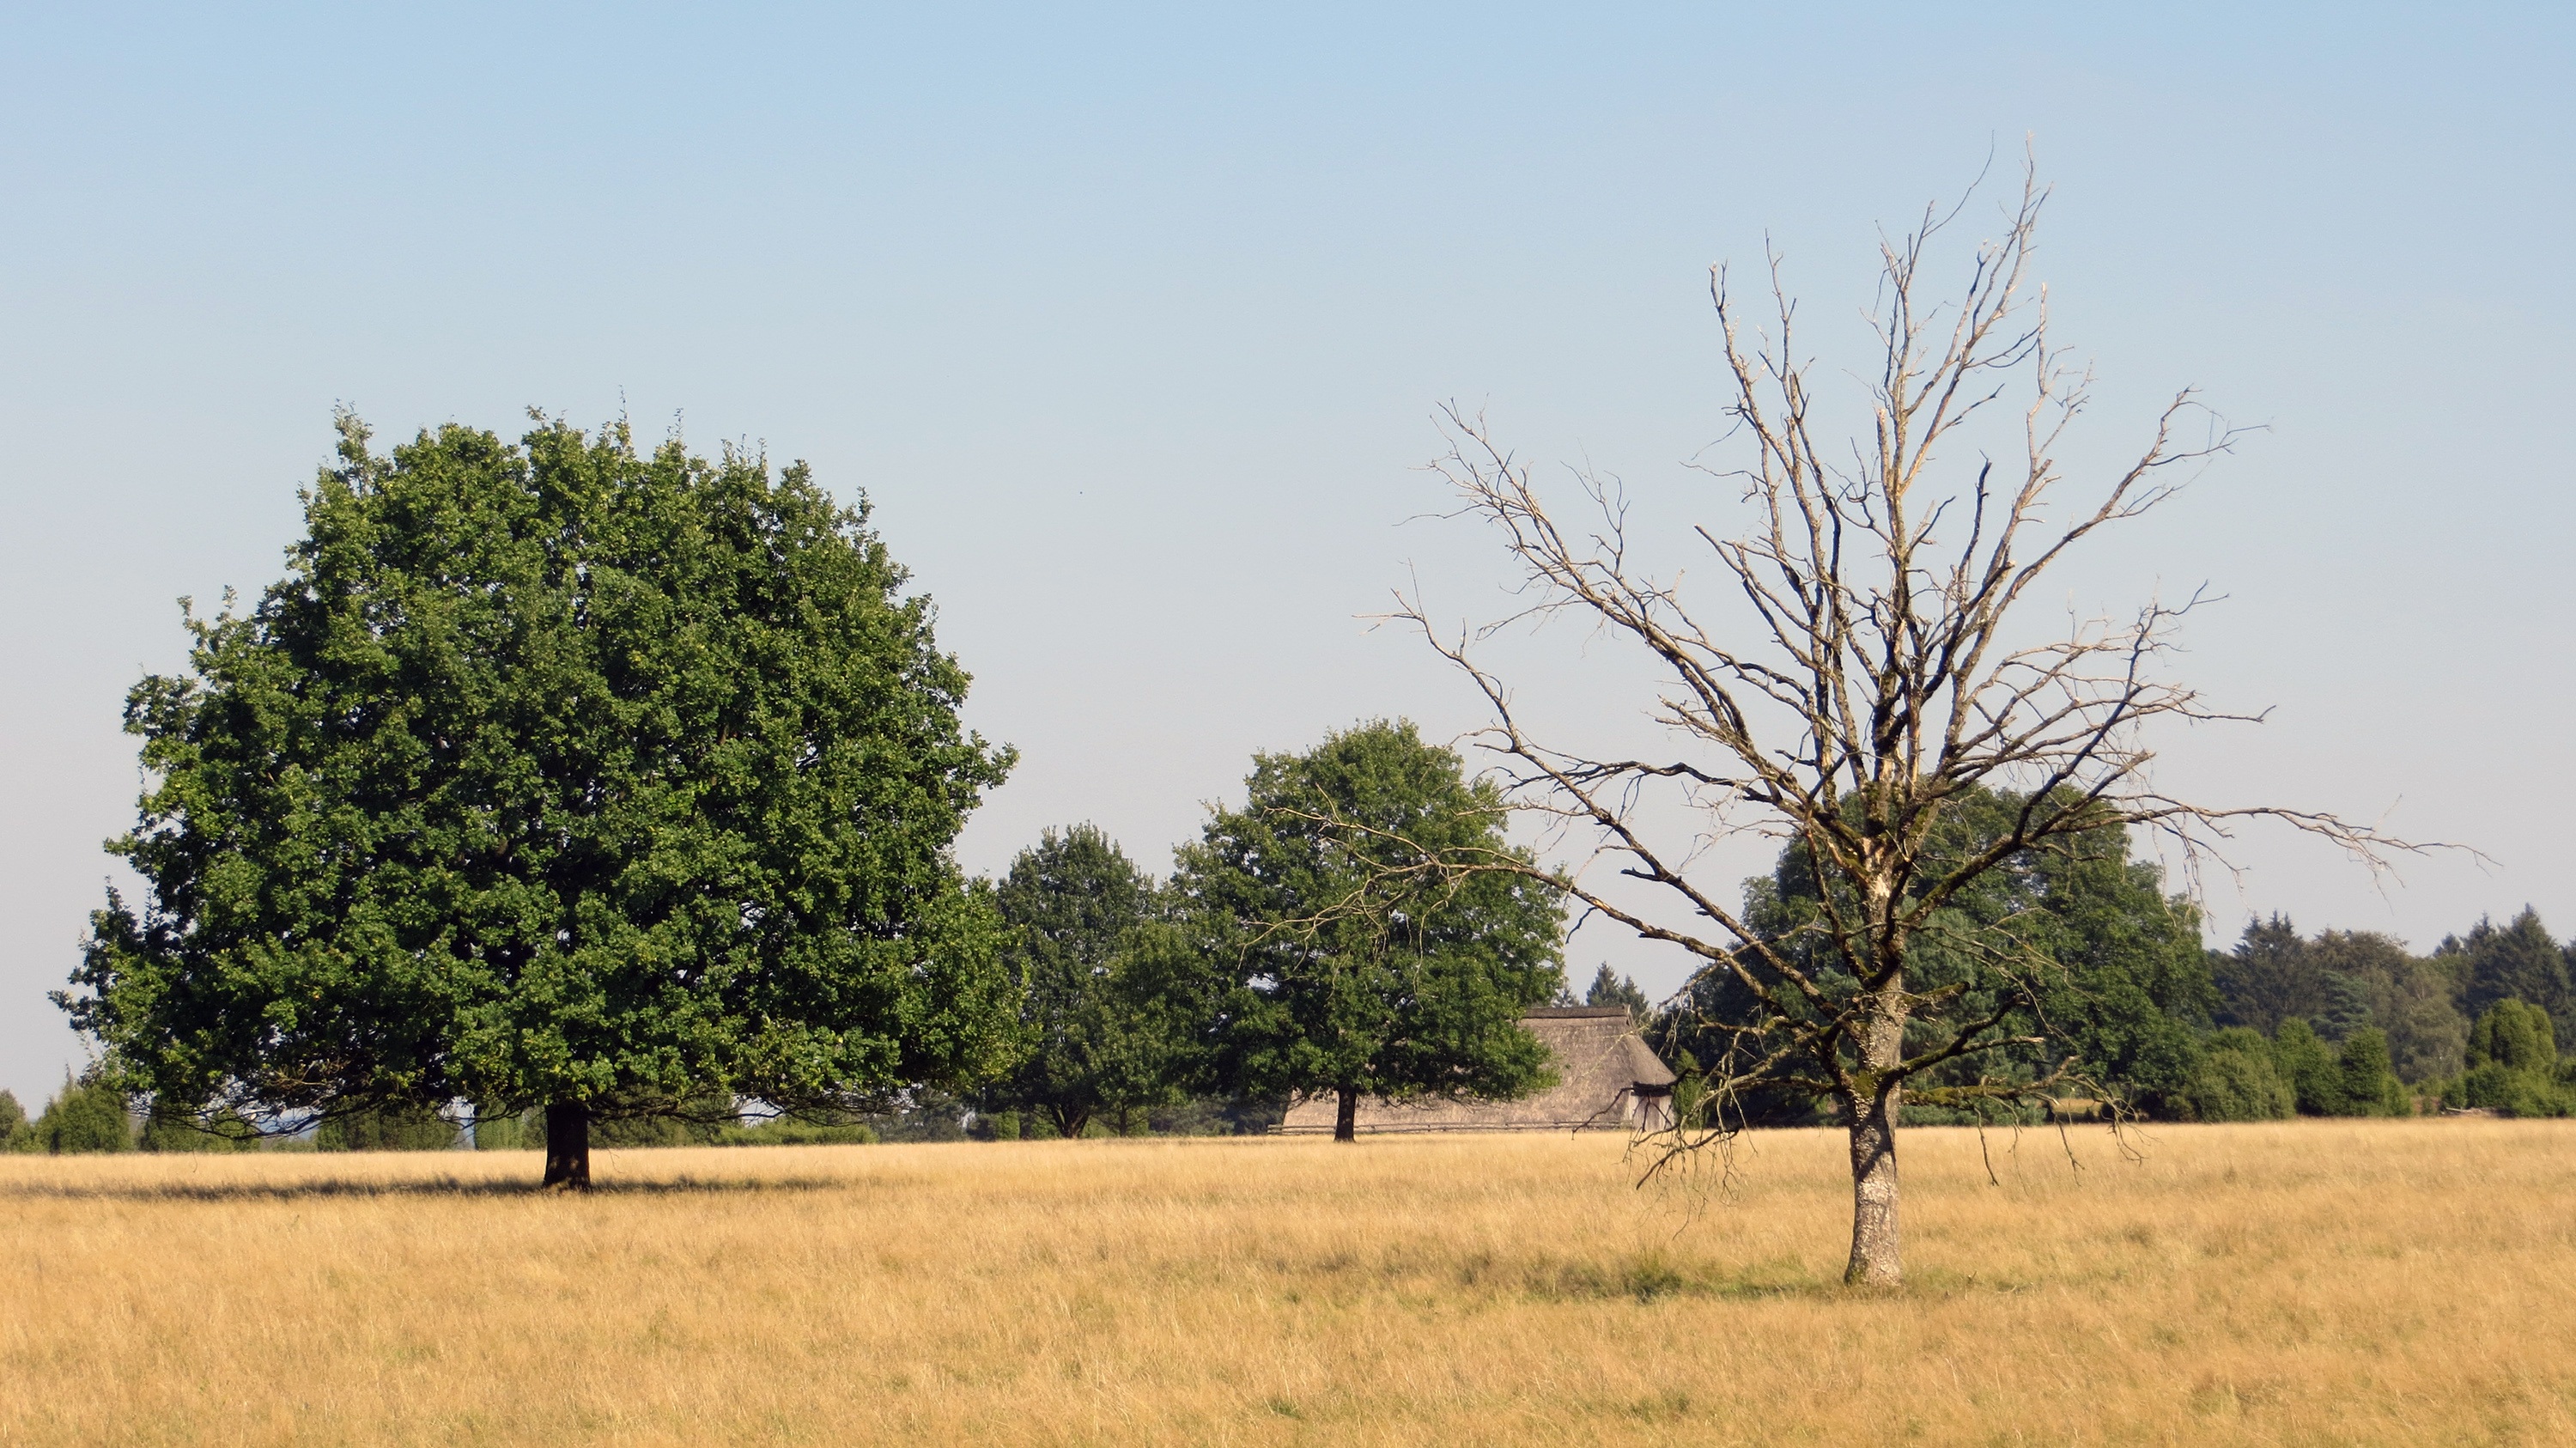
landscape, tree, nature, grass, branch, plant, hiking, field, meadow, prairie, pasture, dead, savanna, plain, flowers, trees, cycling, grassland, safari, ecosystem, heather, heide, alive, rural area, erika, heathland, l neburg heath, heather blossoms, natural environment, woody plant, land lot